SMS Zähringen

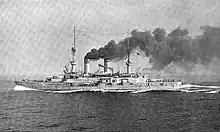
SMS at high speed

A major training cruise followed the next month; on 10 May the ships departed the Elbe river and made their way into the Atlantic. They cruised south to Spain, passing Ushant on 14 May and reaching the Iberian Peninsula five days later. There, they conducted a reconnaissance exercise off Pontevedra before anchoring in Vigo on 20 May. The squadron departed Spain on 30 May. The ships passed through the Strait of Dover on 3 June and continued into the Kattegat. There, they rendezvoused with the torpedo boats of I (Torpedo Boat Flotilla)—commanded by (Lieutenant Commander) Franz von Hipper—for a mock attack on the fortifications at Kiel. Later in June, the ships took part in additional gunnery training and were present at the Kiel Week sailing regatta. During Kiel Week, an American squadron that included the battleship and four cruisers visited. Following the end of Kiel Week, I Squadron, which had been strengthened with the new cruiser , and I went to sea for more tactical and gunnery exercises in the North Sea, which lasted from 6 to 28 July. The annual fleet maneuvers began on 15 August; they consisted of a blockade exercise in the North Sea, a cruise of the entire fleet first to Norwegian waters and then to Kiel in early September, and finally a mock attack on Kiel. The exercises concluded on 12 September. The year's training schedule concluded with a cruise into the eastern Baltic that started on 23 November and a cruise into the Skagerrak that began on 1 December.